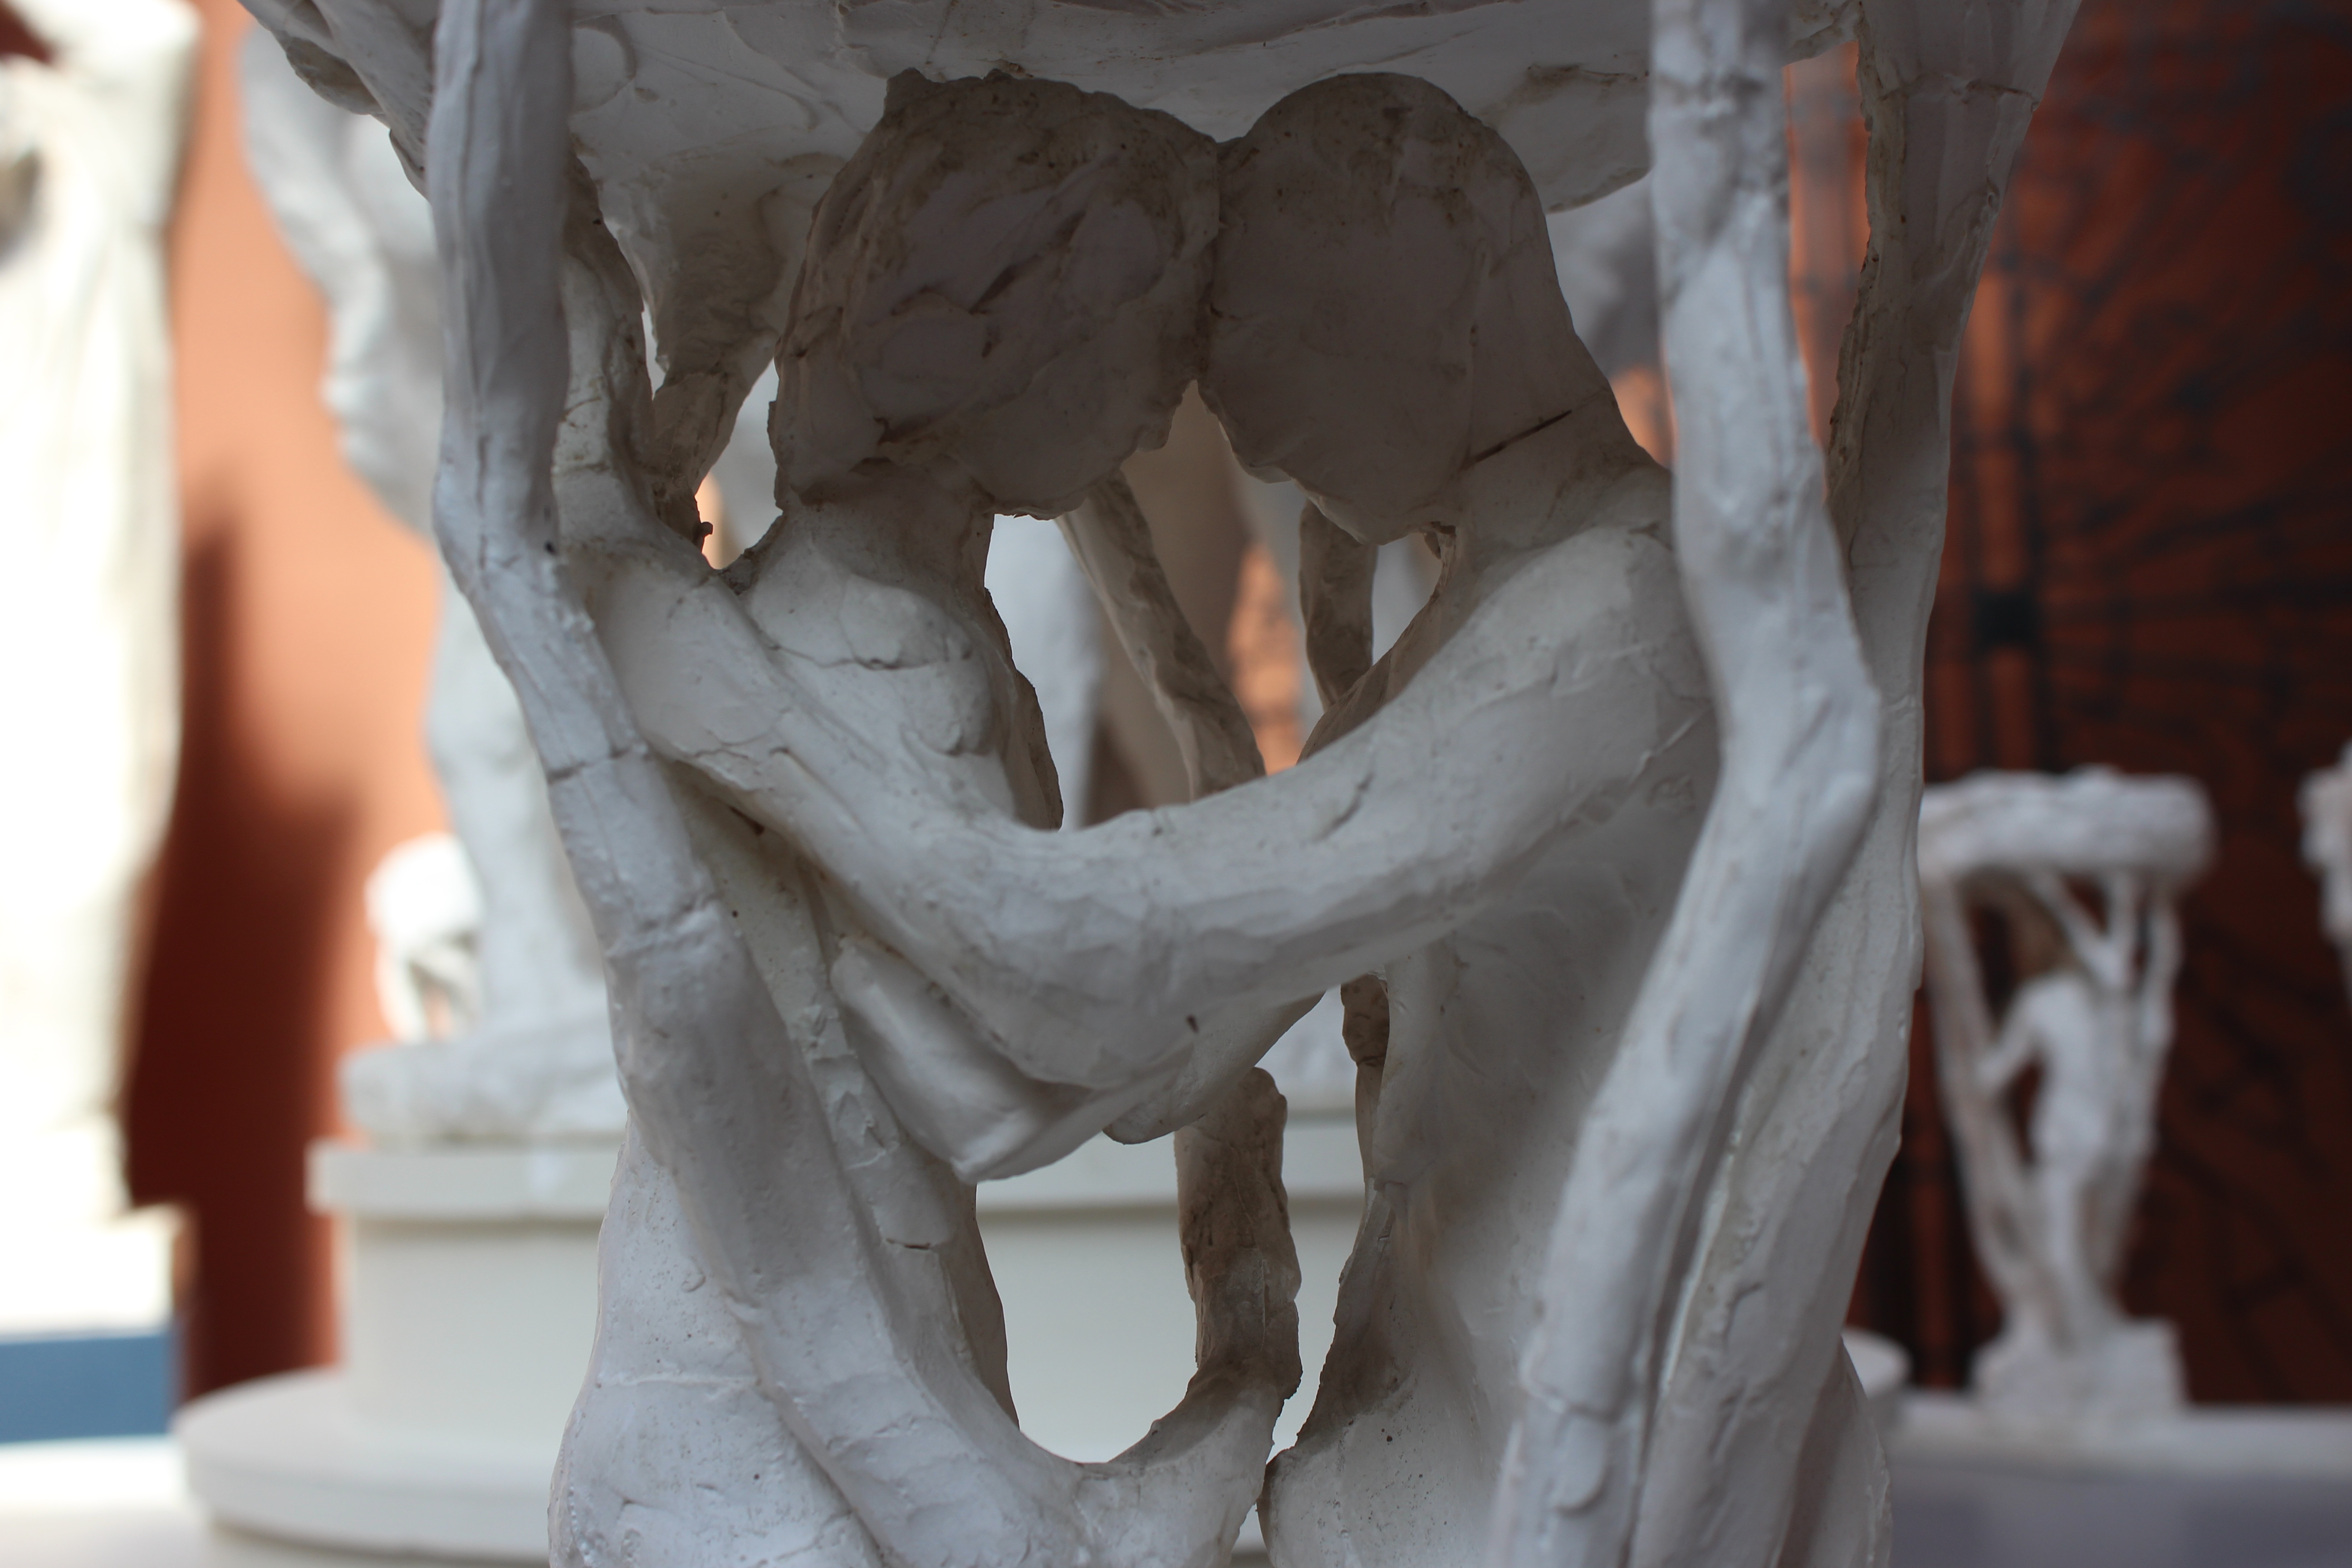
monument, statue, sculpture, art, temple, carving, mythology, ancient history